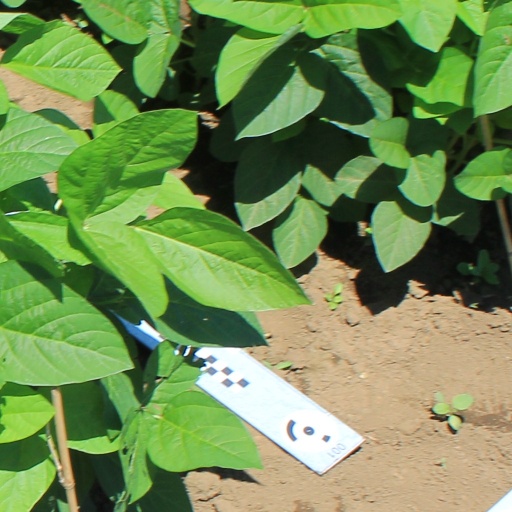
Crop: soybean